Radovna Valley

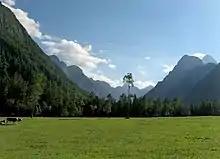
The Radovna Valley

The Radovna Valley is an alpine valley in the Julian Alps in northwestern Slovenia, traditionally part of Upper Carniola. It is included in Triglav National Park in its entirety.